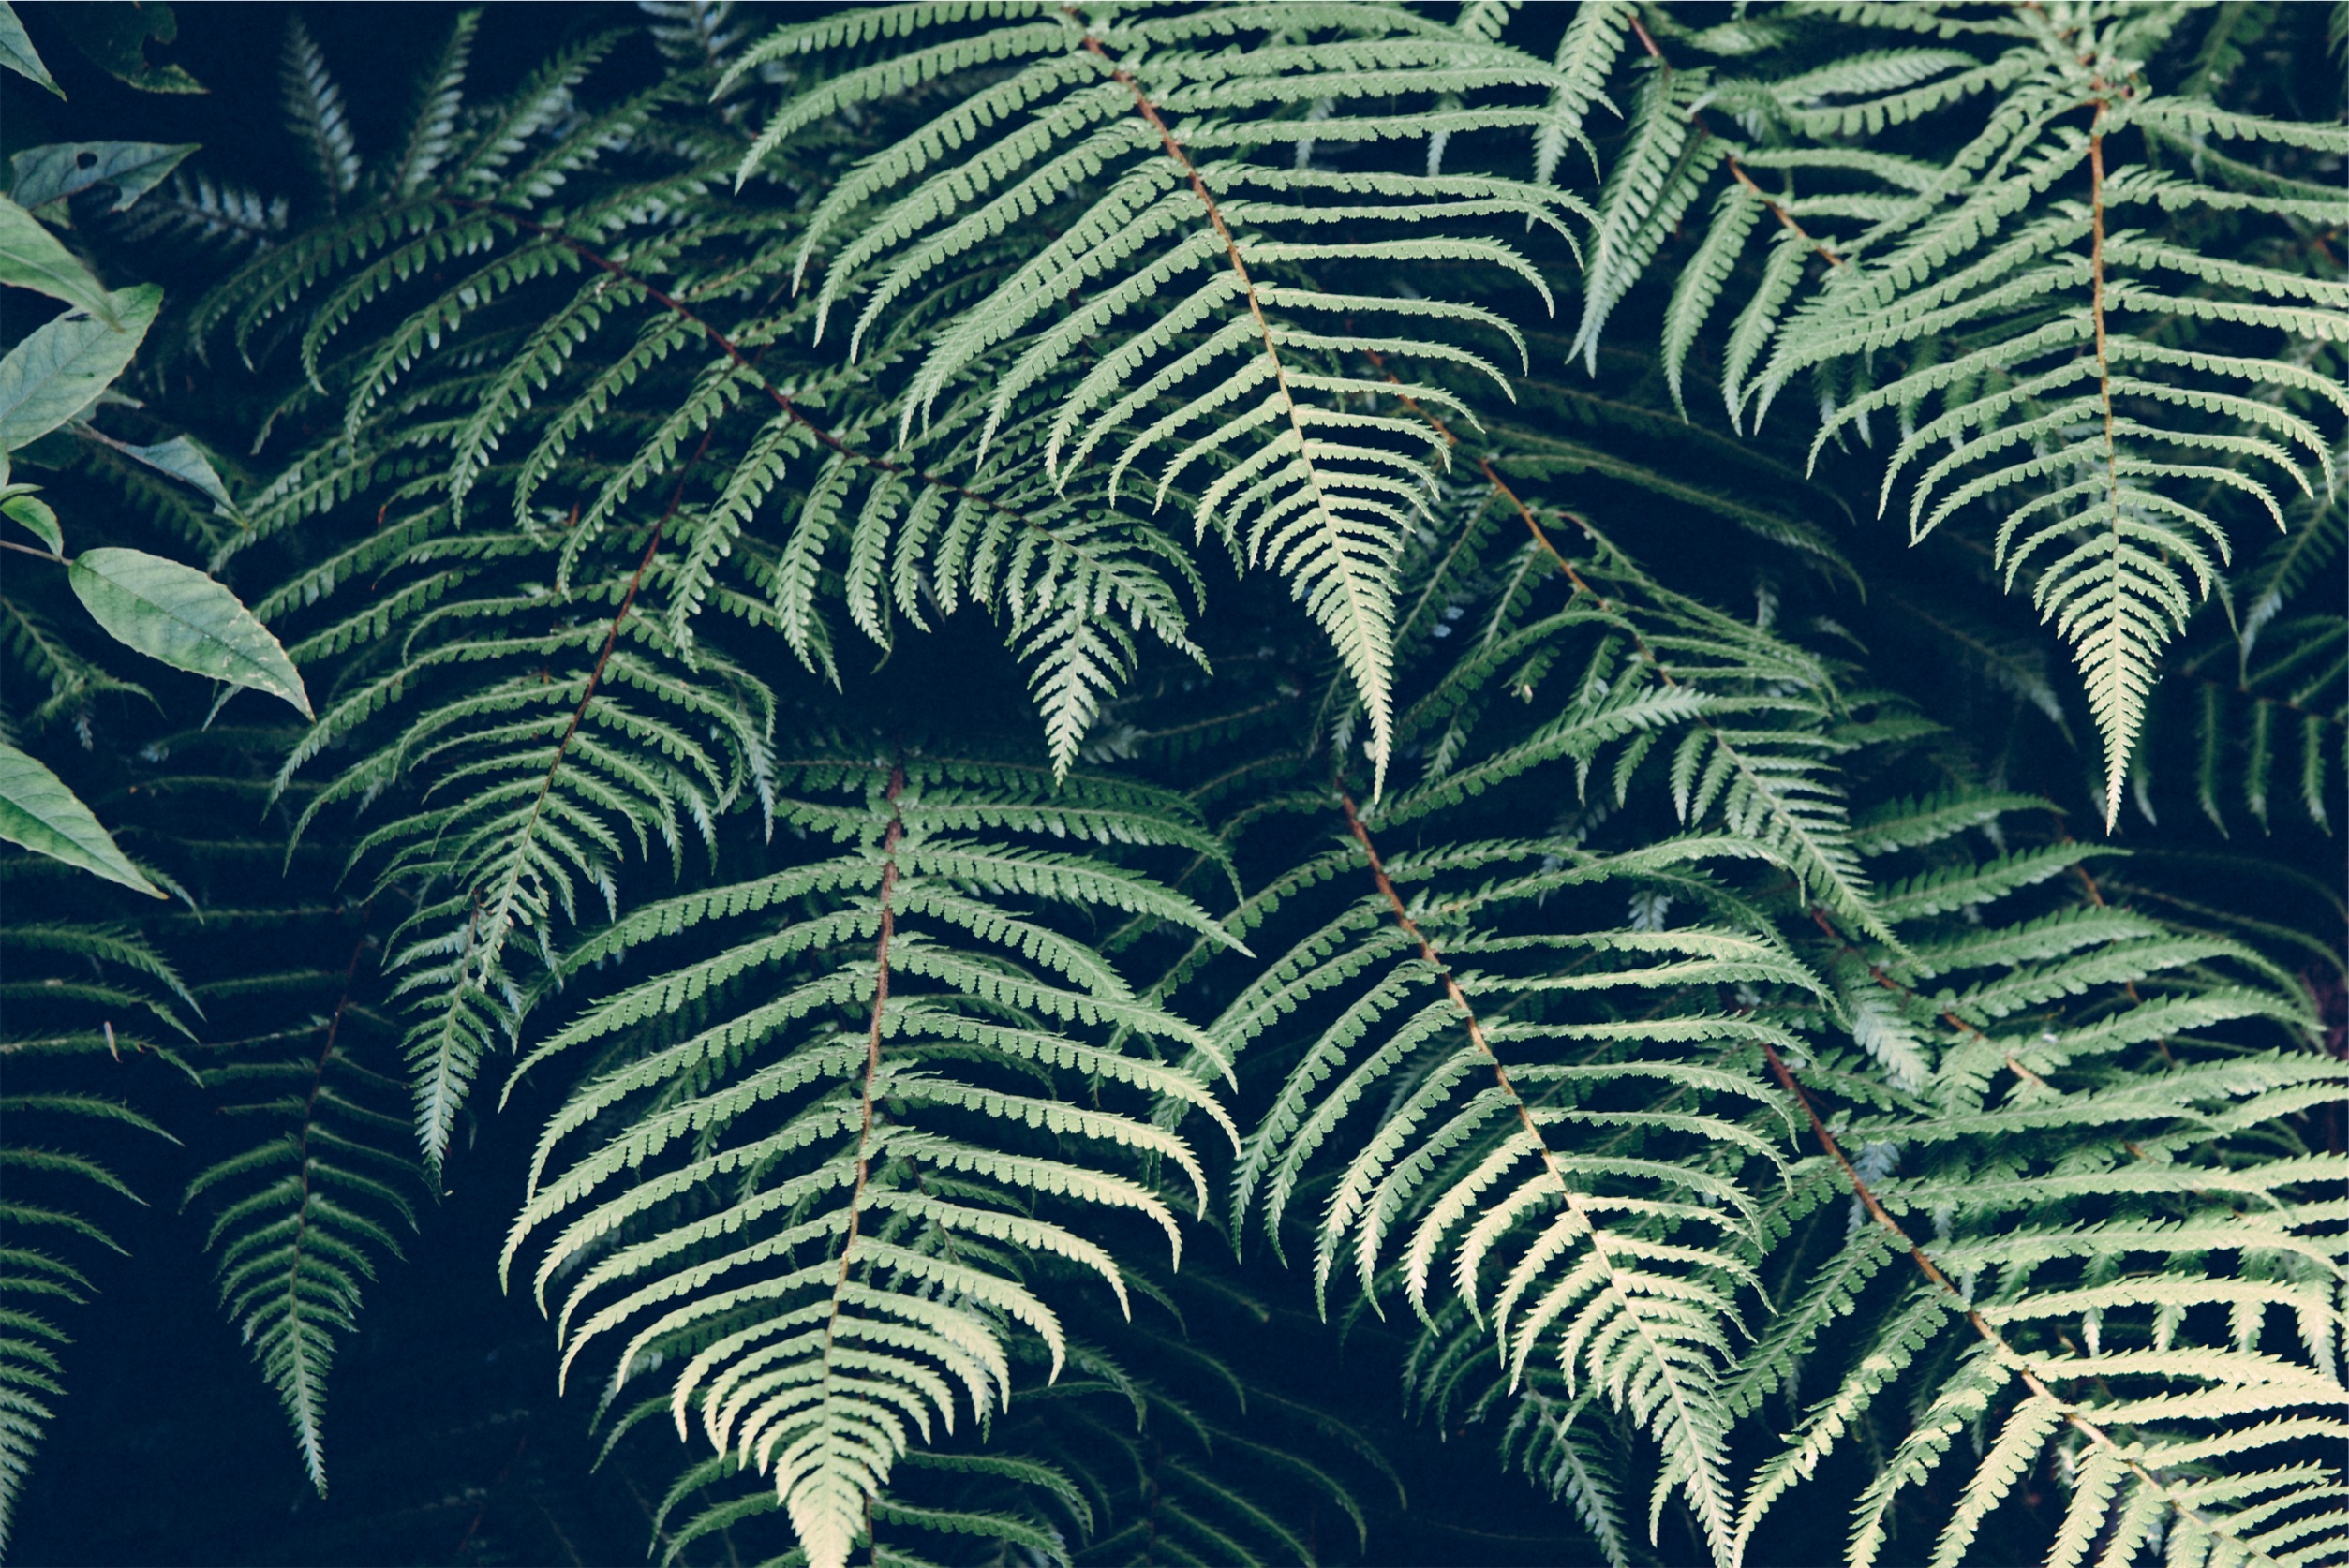
nature, growth, plant, leaf, environment, pattern, line, green, jungle, park, fresh, botany, flora, fauna, fern, plants, ecology, frond, leaves, organic, ferns and horsetails